Antony House

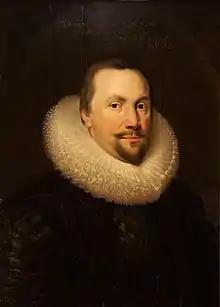
One of the portraits held at Antony House: Thomas Coventry, 1st Baron Coventry by Cornelis Janssens van Ceulen

Antony House hosts a splendid collection of portraits, including a portrait of Charles I of England at his trial, (Charles I granted a baronetcy to the Poles in 1628). The collection contains some of Sir Joshua Reynolds' works, and a portrait of Rachel Carew, believed to have inspired Daphne du Maurier's novel "My Cousin Rachel".